Judith Bellaiche

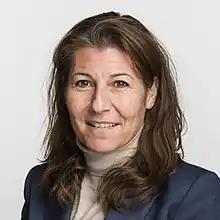
Bellaïche in 2019

Judith Sarah Jäger Bellaiche (born 2 February 1971, Lille, France) is a Swiss lawyer, Green Liberal Party politician who served as a member of the National Council from 2019 to 2023. She is the managing director of Swico trade association.